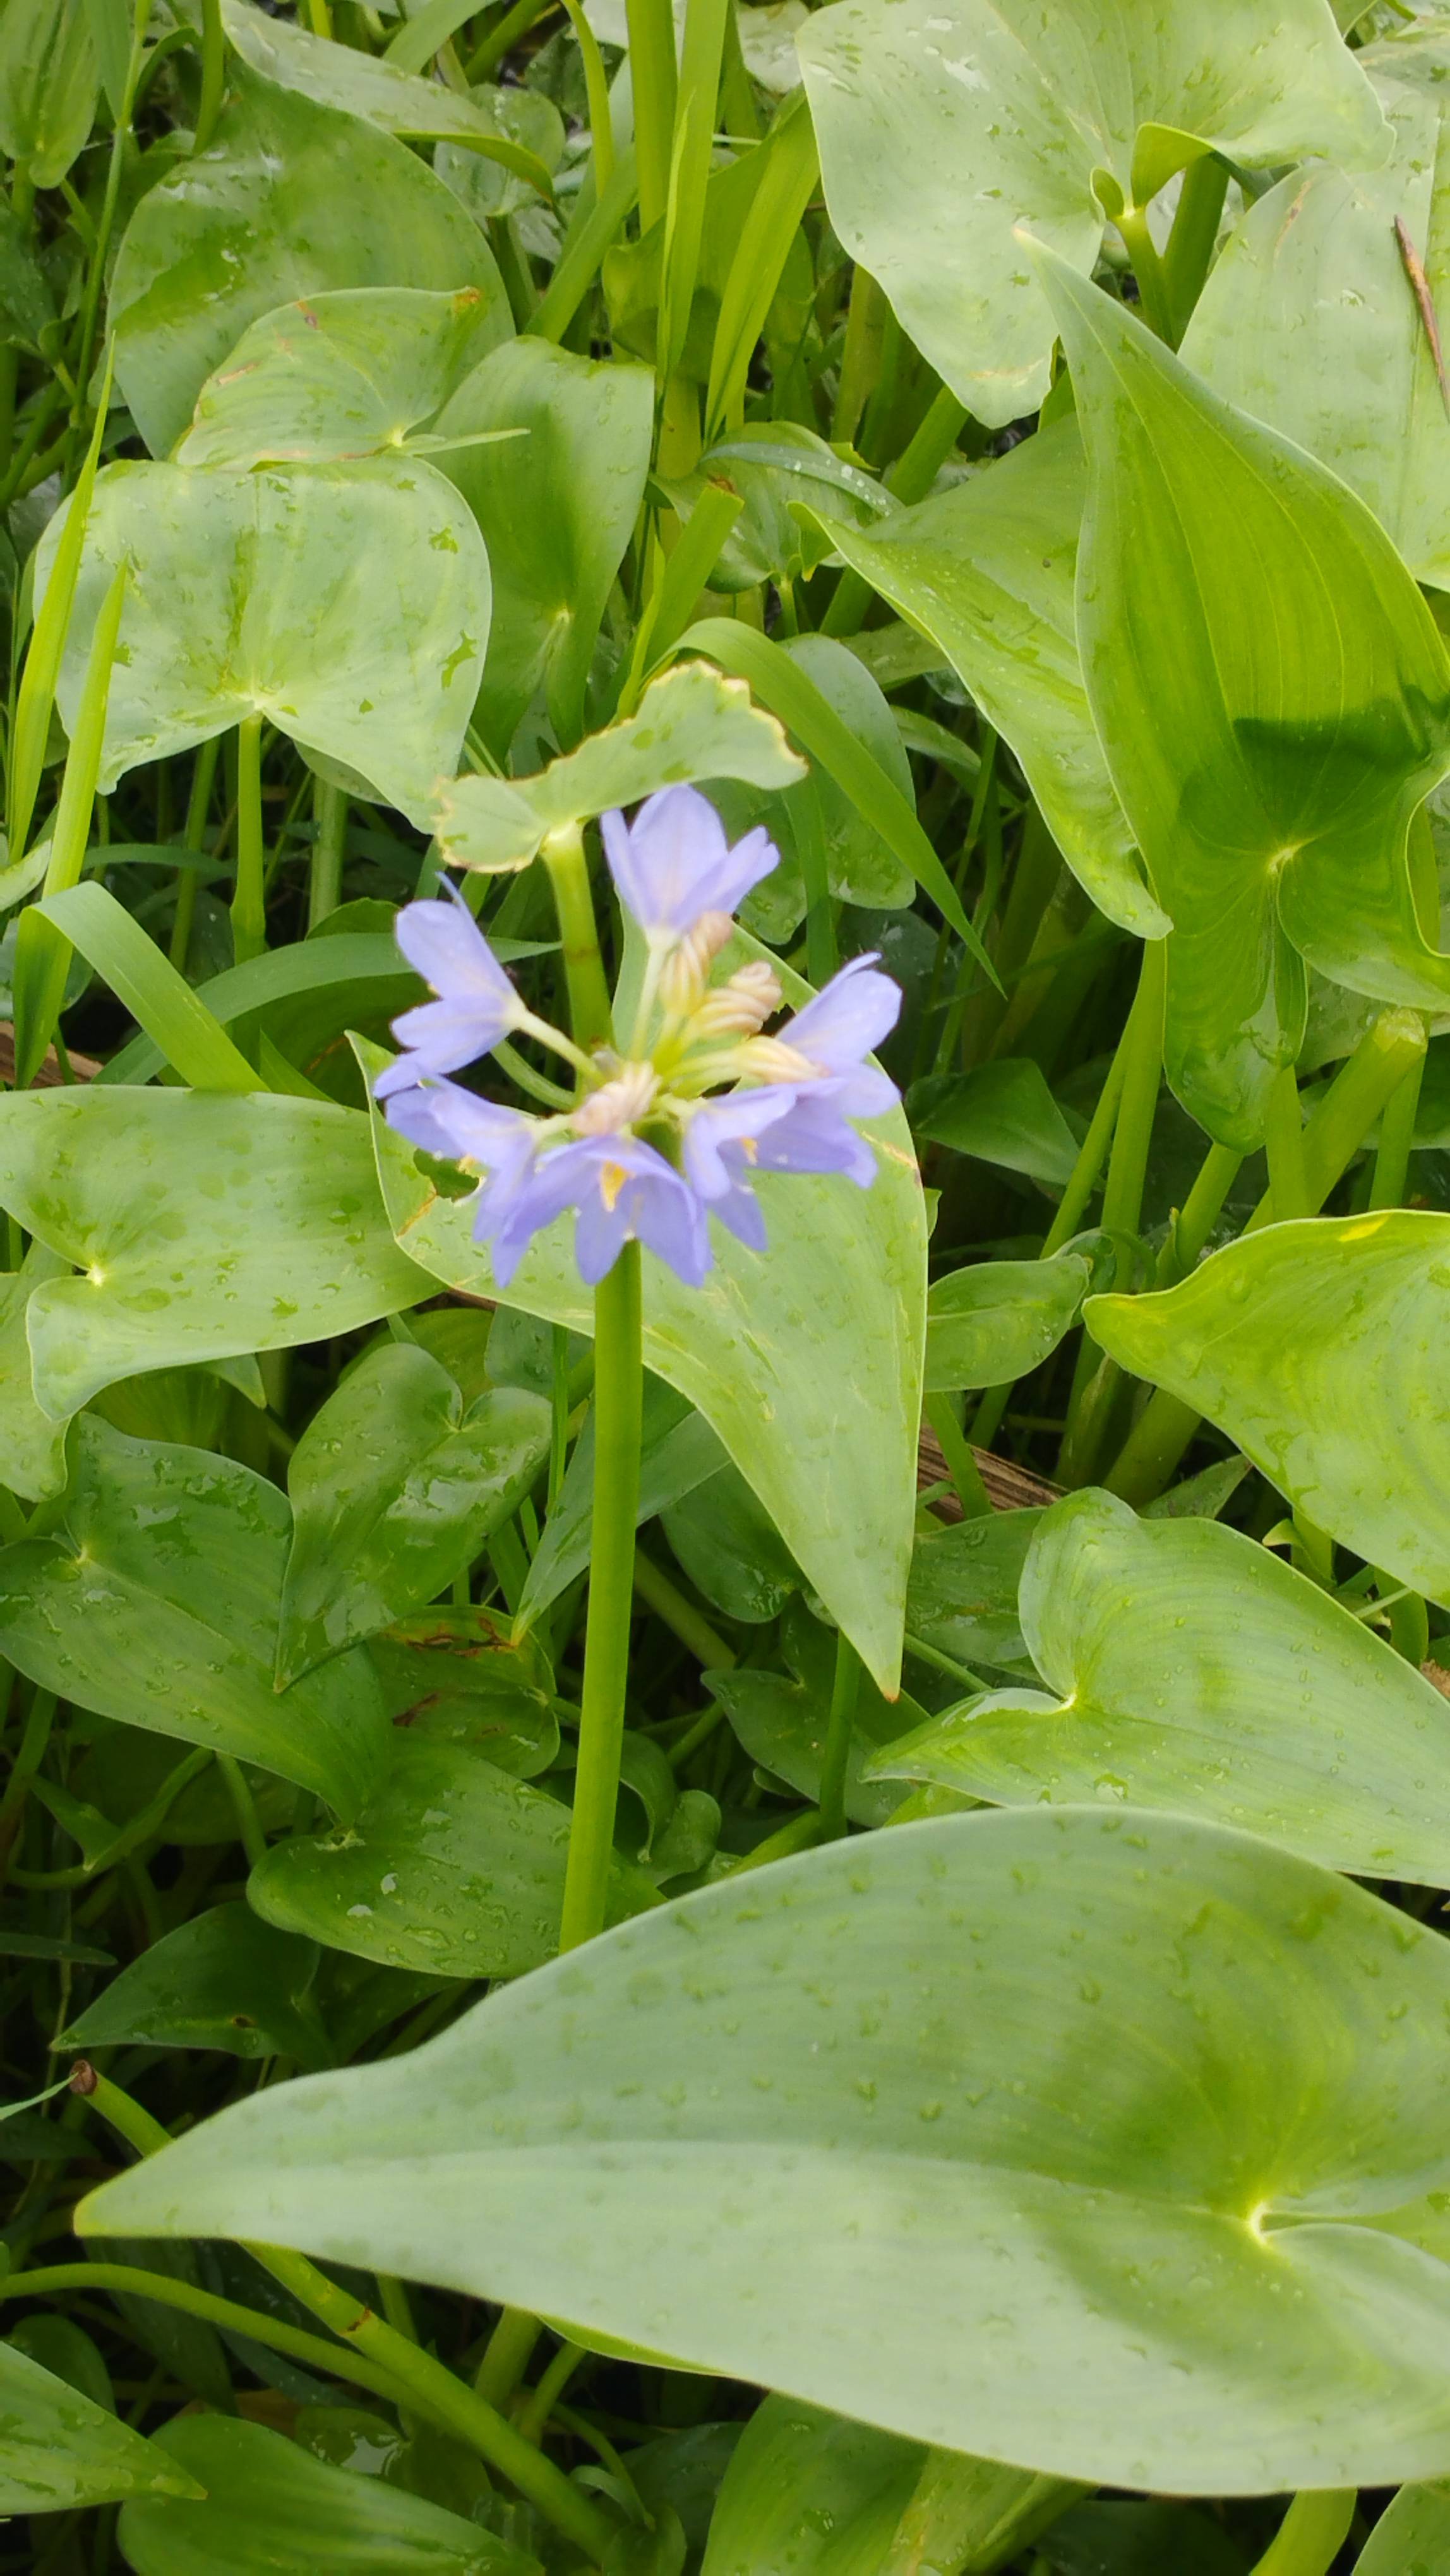
Species: Heartleaf False Pickerelweed (Monochoria korsakowii)